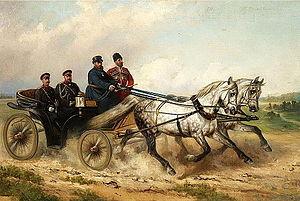
Nicolas Swertschkoff, né le 6 mars 1817 à Saint-Pétersbourg et mort le 25 juillet 1898 à Tsarskoïe Selo, est un peintre russe de la Cour impériale de Russie. Il est spécialisé dans les scènes de genre et de batailles, ainsi que dans la peinture de chevaux.
Le trotteur Orlov est une race de chevaux de course russe, sélectionnée pour les courses de trot.
Le landau est une voiture attelée à quatre roues et quatre places en vis-à-vis, plus deux strapontins, à double capote mobile. Il peut être attelé à deux ou à quatre chevaux. C'est une évolution de la calèche dans le sens de l'élégance et de l'aspect pratique.